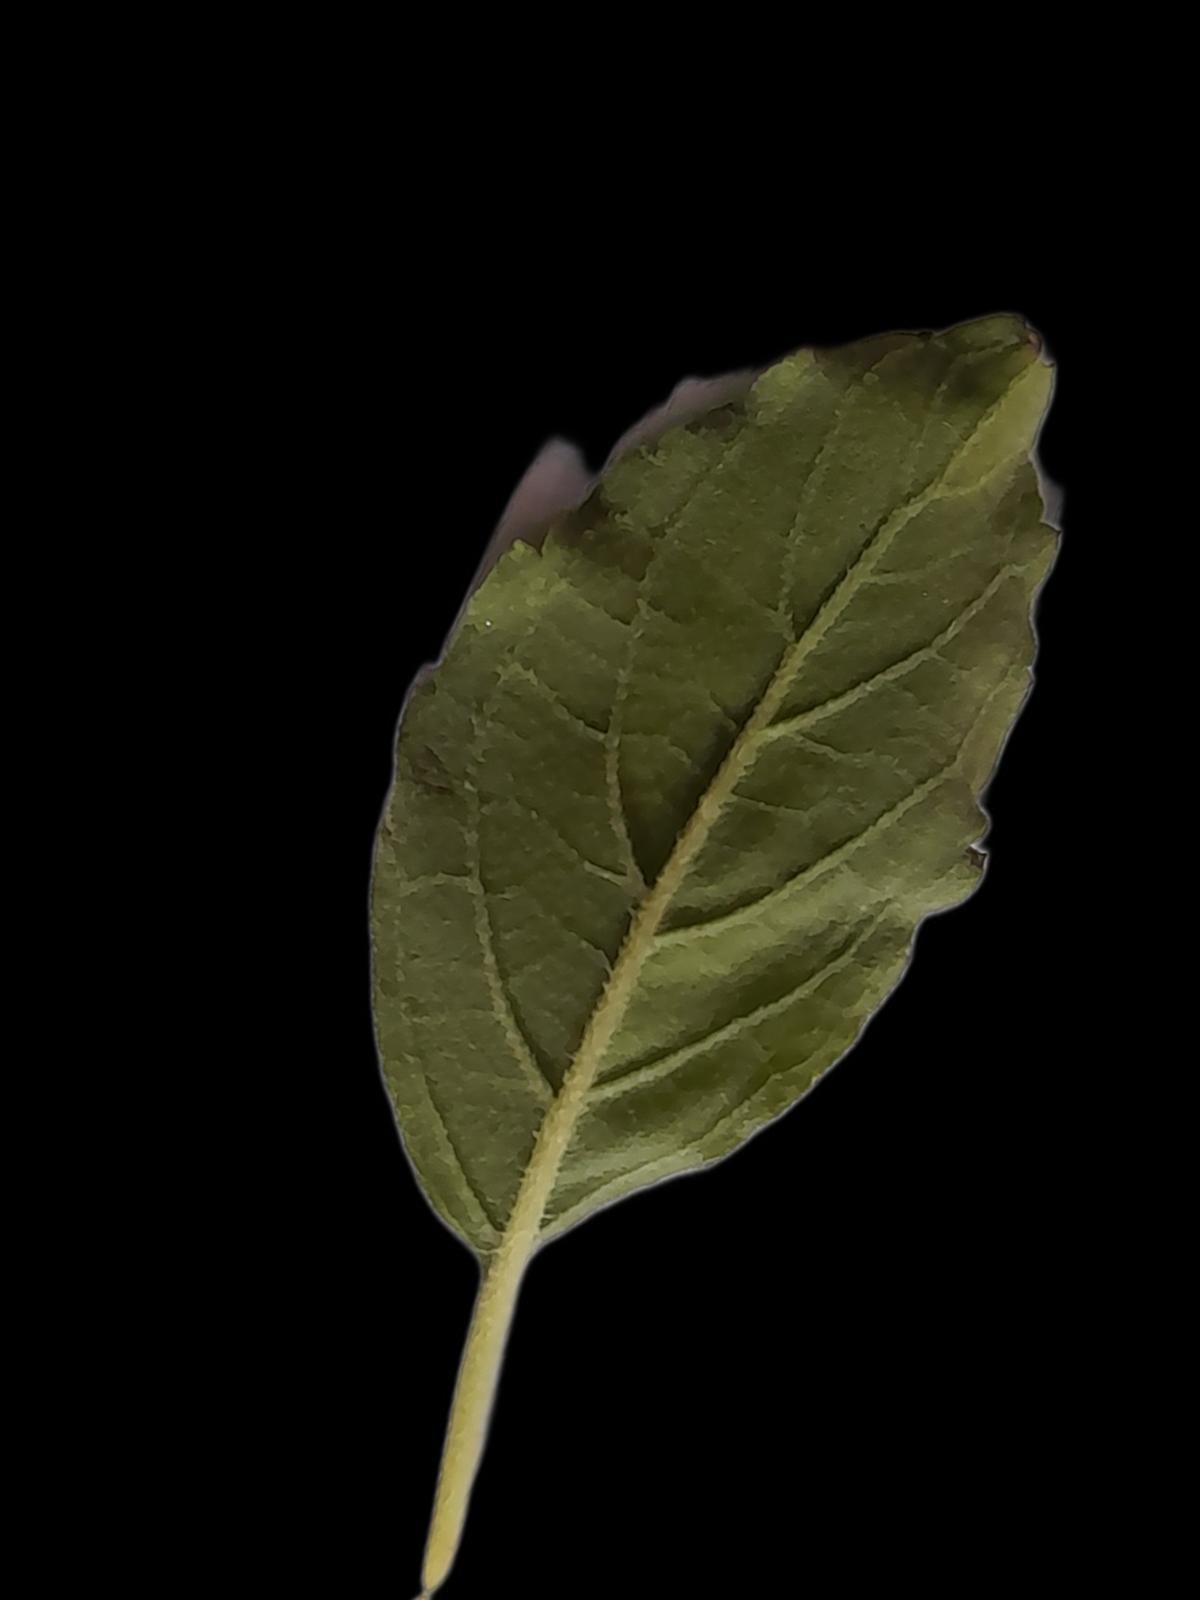
Plant: Tulsi